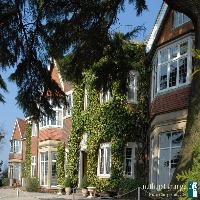
Weather: sun or clear